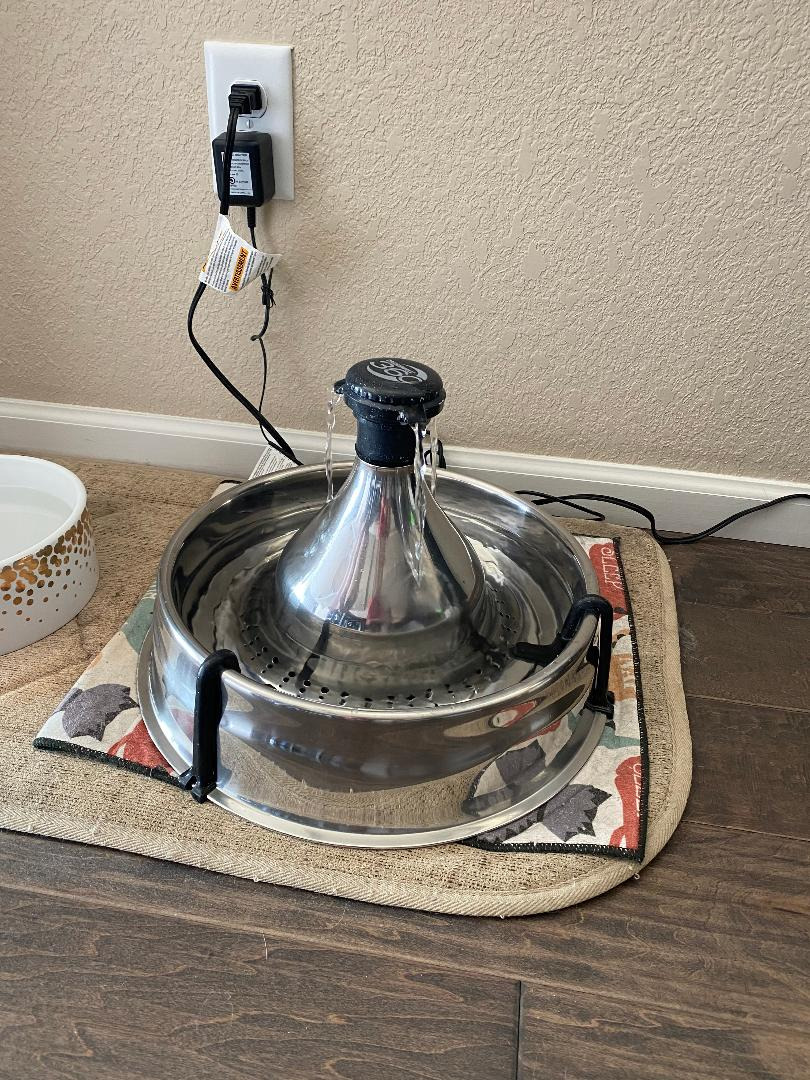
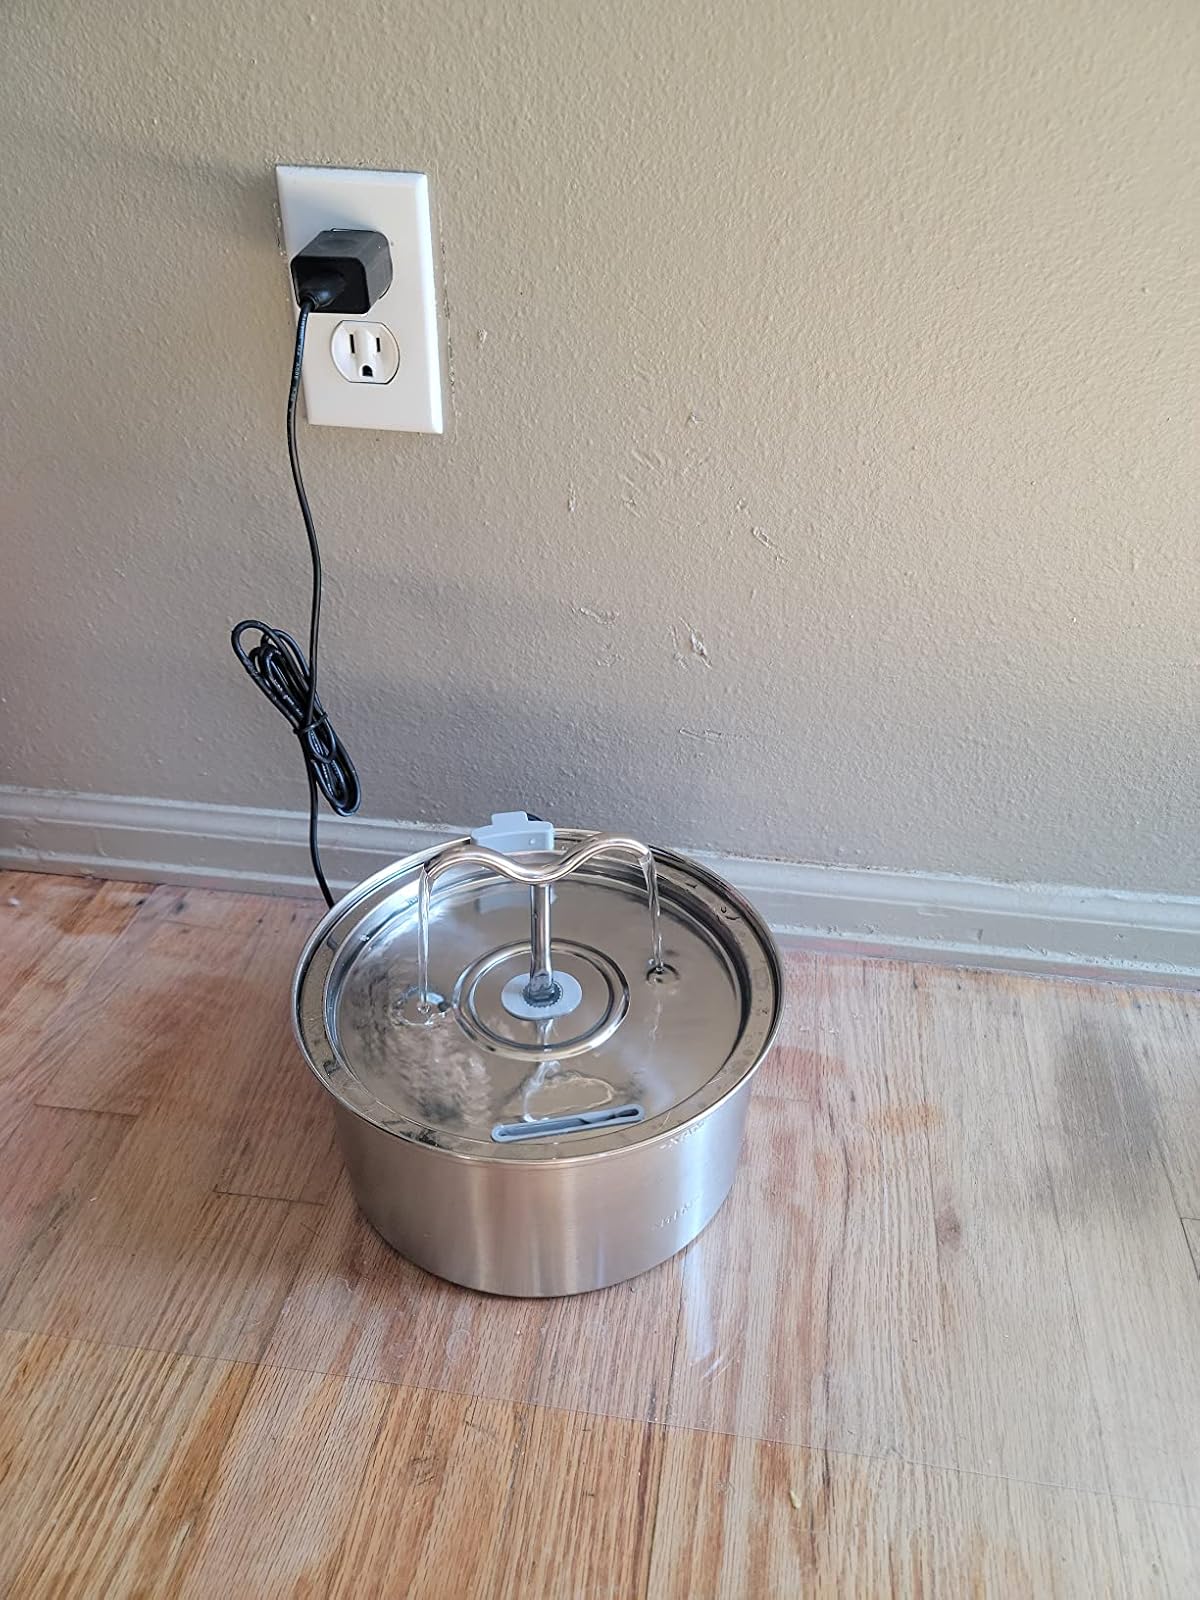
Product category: items_bowl
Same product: no